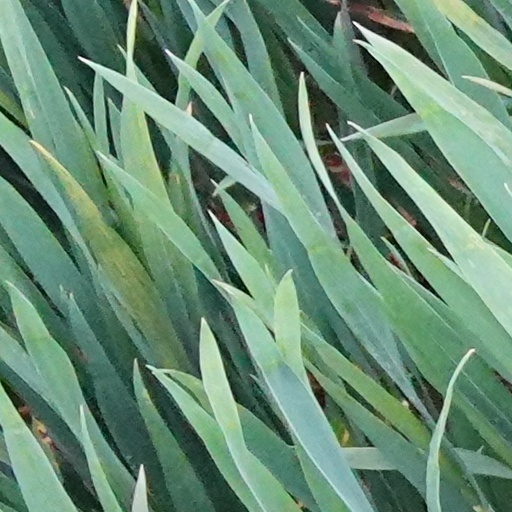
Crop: wheat